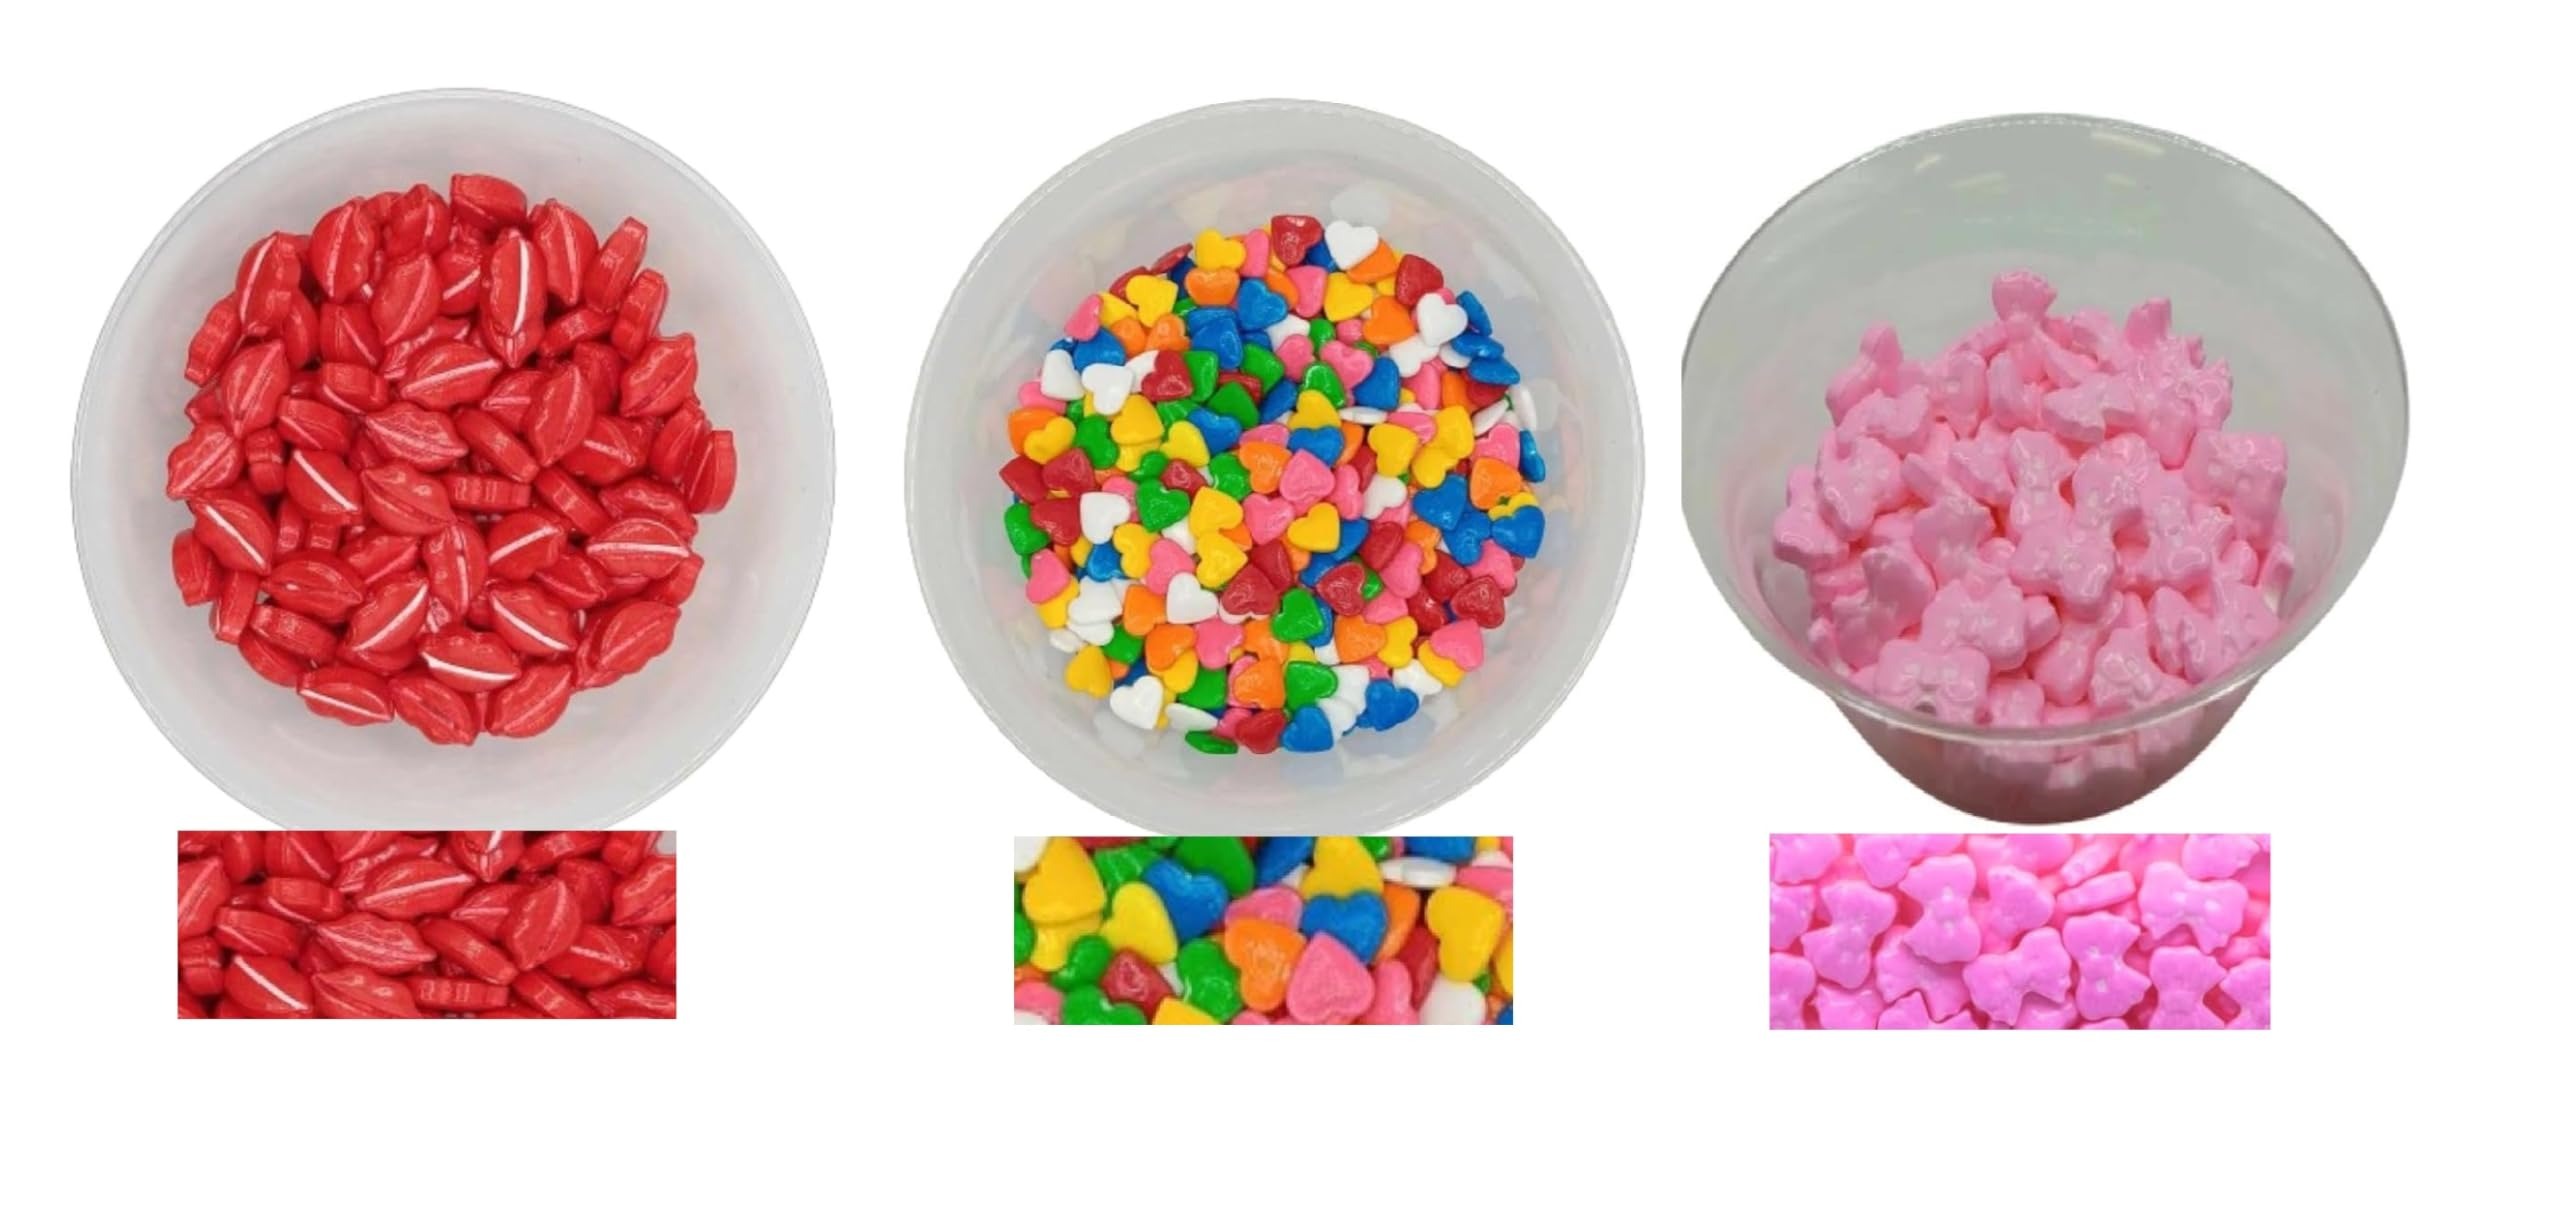
Item Name: Oasis Supply, Edible Candy Baking, Valentine and Mother's Day Designs - Gluten Free Toppings - Valentines Cake Decorations (Heart, mini bows, red lips, 8 oz)
Bullet Point 1: Edible Sprinkles: Express your love with these 8 edible pink & red lips valentines day toppers, crafted from edible sugar. These cookie sprinkles add a sweet touch to your Valentine’s treat like cake, cookies, & more.
Bullet Point 2: Lovely Shape: Shaped like realistic sweet lips, these edible cake decorating sprinkles enhance the appeal of your cupcakes. The intricate design adds a touch of romance, making them perfect toppers for your Valentines treats.
Bullet Point 3: Valentine’s Day Decor: These edible fancy cupcake toppers are perfect for your cakes, cupcakes, cookies, and more. Create a festive atmosphere with these edible cake decorations for your homemade cake & impress your guests.
Bullet Point 4: Delightful Festivity: Easy to use and gluten-free, our red & pink lips sugar sprinkles bring a spark to your special day. Add sweetness and joy to your Valentine’s festivities with these edible cake decor sprinkles.
Bullet Point 5: About Us: Oasis stands for Ornaments and Specialty Ingredients Source. We are a third-generation family business. Our family has been in the cake sheet edible business for the past 60-plus years.
Product Description: Oasis Supply Pink & Red Lips Edible Cake Toppers (8 count) : Indulge in the sweetness of love with our Edible Red & Pink Lips valentines cake decorations & more. Crafted from edible sugar, these delightful ice cream sprinkles allow you to express your affection to your loved ones uniquely and deliciously. Shaped with realistic and detailed designs, these sprinkles for cupcakes and cake decorations edible add a romantic touch to your cupcakes and other Valentine's treats. Perfect for your homemade cakes, cookies, and more, these fancy cupcake sprinkles icing decorations create a festive atmosphere, impressing your guests with their charming appeal. Easy to use and gluten-free, our pink & red lips baking sprinkles for cookies bring a spark of joy to your special day, adding sweetness to your Valentine’s festivities.
Value: 1.0
Unit: Count

Price: 9.97